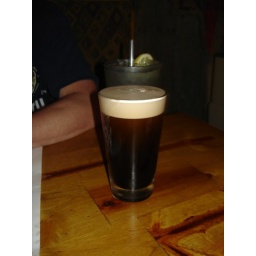
We stopped for lunch at a beach bar in the mountains.